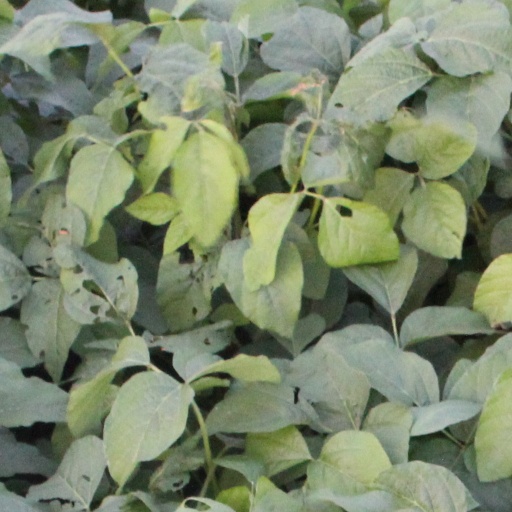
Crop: soybean